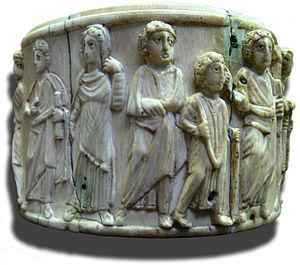
La pyxide est un vase sacré en forme de boîte utilisé pour conserver la réserve eucharistique. La pyxide peut être en ivoire, éventuellement sculpté, ou en métal précieux ou doré.